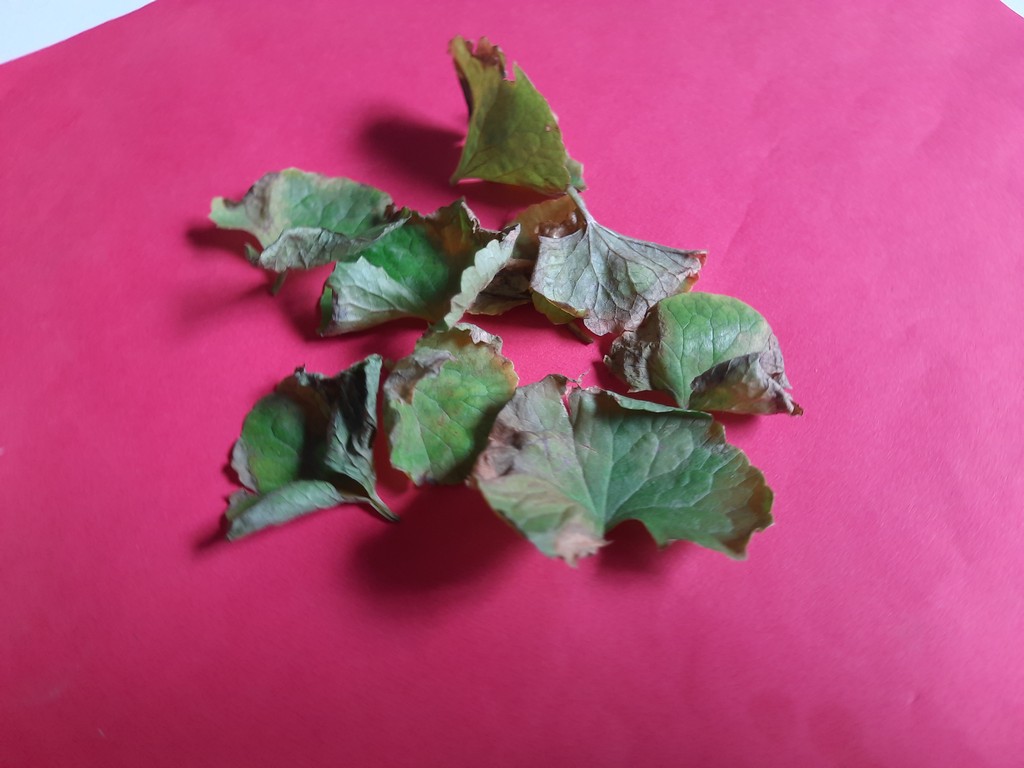
Label: Unhealthy